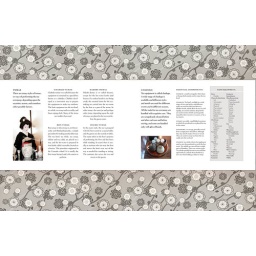
there is supposed to be a gray box around the different temaes also